History of Rioja wine

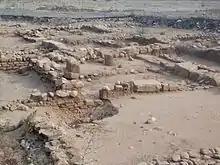
Ruins from the Roman settlement of "Vareia" near the location of modern-day Logroño.

Archaeological exploration has uncovered evidence of a local cistern from that period with the capacity to hold 75,000 liters of wine. Wine historian Roger Dion has theorized that when the Romans settled in Bordeaux, some of the plant cuttings that they took with them may have originated in Rioja vineyards, in the form of an ancient vine "Balisca", which may have been the ancestor of the Cabernet family, leading to the development of the classic varieties Cabernet Sauvignon, Cabernet franc, Merlot and Petit Verdot in the Médoc wine region.